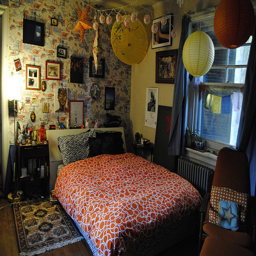
A bed sitting next to a window in a bedroom.
A highly decorated bedroom with a bed and pictures on the walls.
A decorated bedroom contains a large bed, paper lanterns, and many picture frames.
The bed is in the corner of the bedroom near the window,.
A bedroom with many photos, lights, and a bed.